Bosque del Apache Wilderness

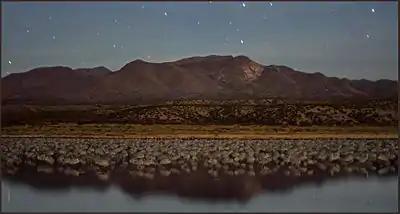
Bosque del Apache at night

During the migratory season the refuge can be visited by 12,000 sandhill cranes, 70,000 snow geese, over 40,000 ducks from 14 different species, and over 300 other varieties of bird. Though a prime site for birding, the Refuge also contains a number of muledeer, coyotes, and wild javelina, among other species.